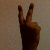
The image shows a hand gesture representing the number 2 in Indian Sign Language.